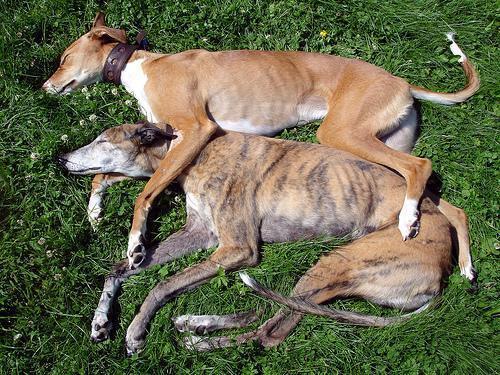
whippet